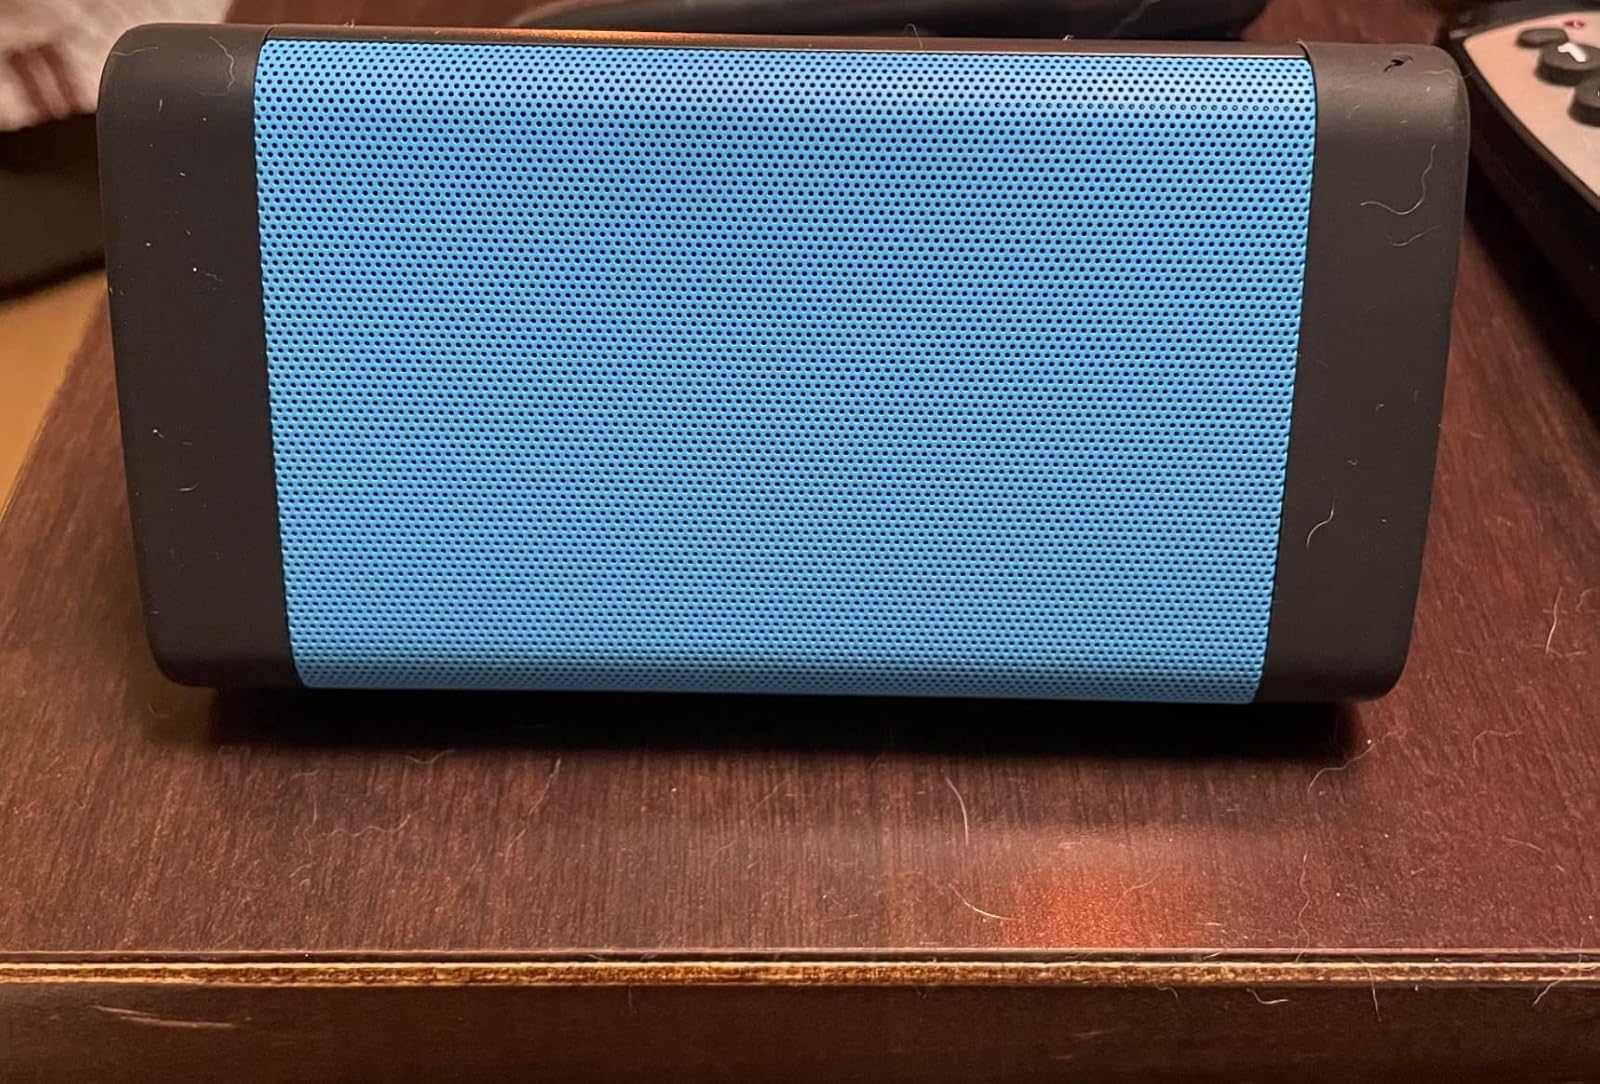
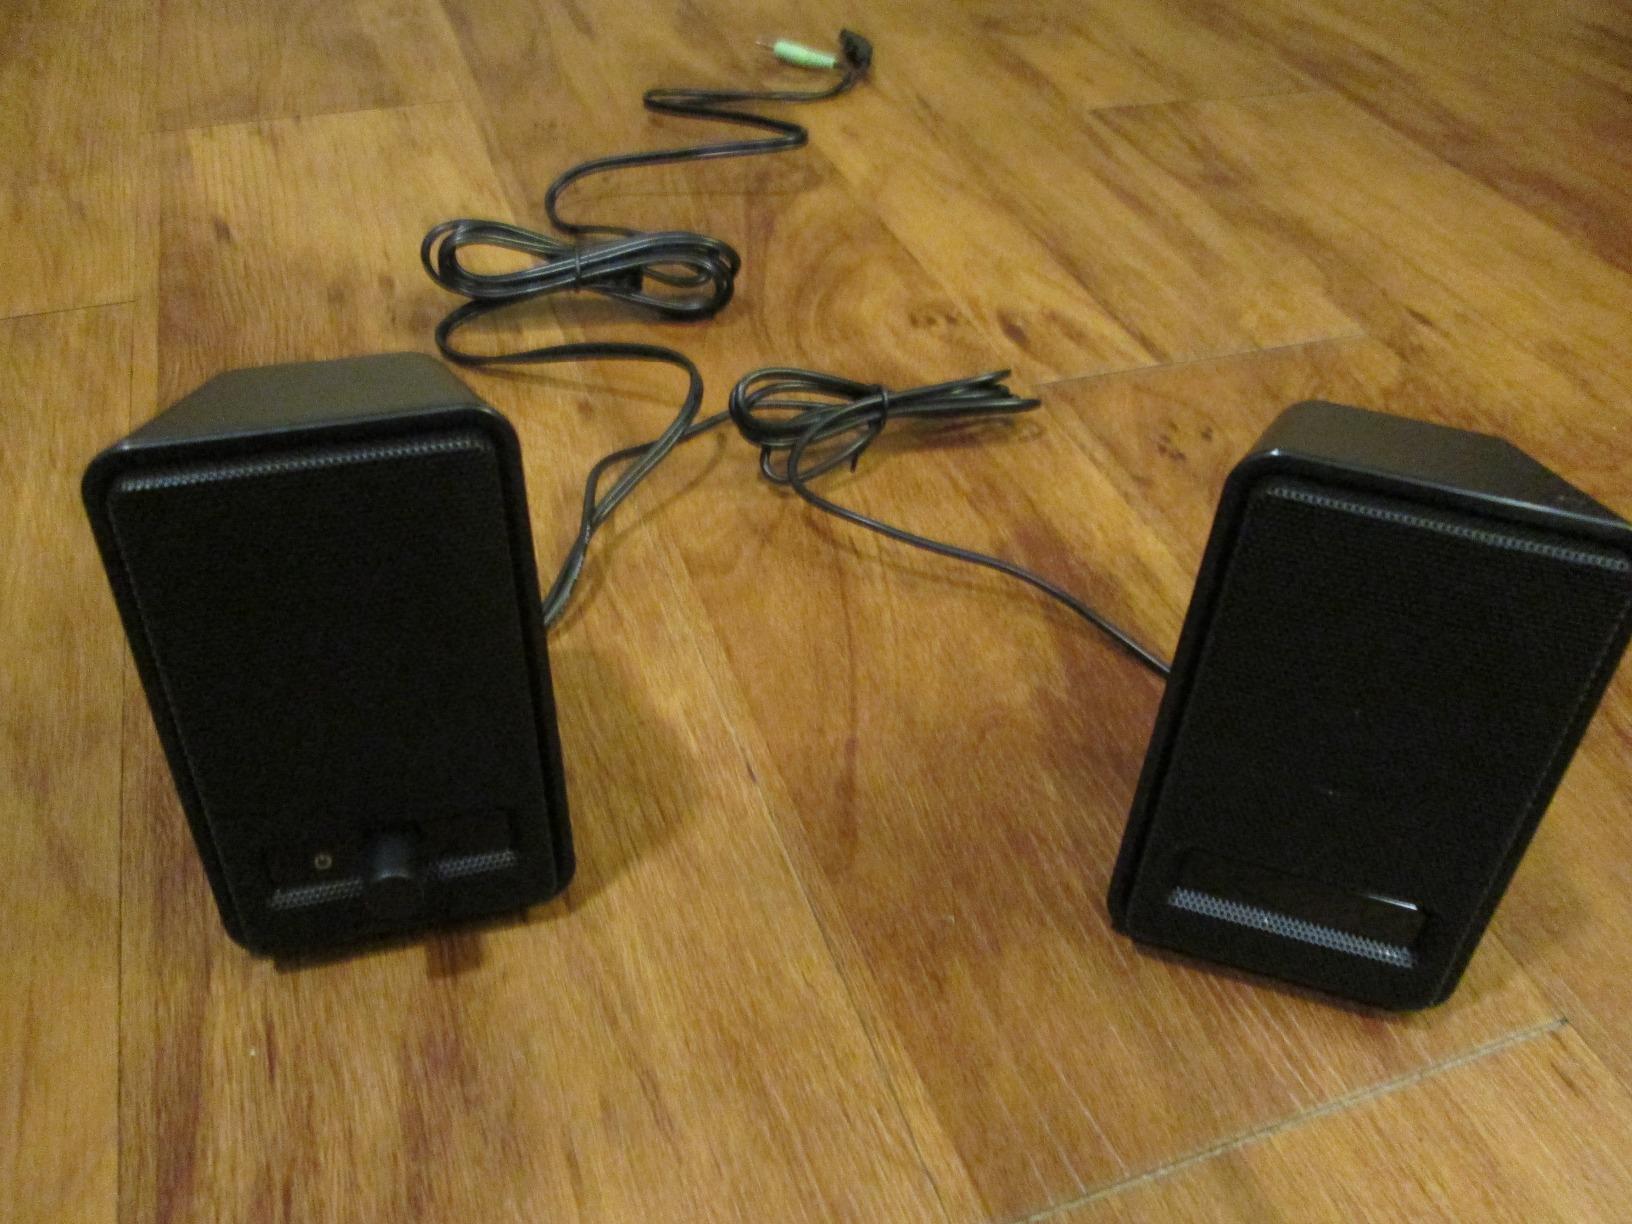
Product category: speaker
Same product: no